SMIM19

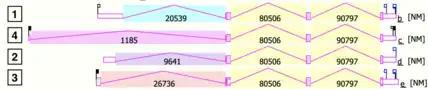

The SMIM19 mRNA is composed of one major polyadenylation sequence and site combination and three alternative ones, along with an upstream in-frame stop codon. Not all variants contain the upstream in-frame stop codon as it is present in the portion of the 5' UTR that varies. The polyadenylation sequences and site are consistent among all transcript variants.